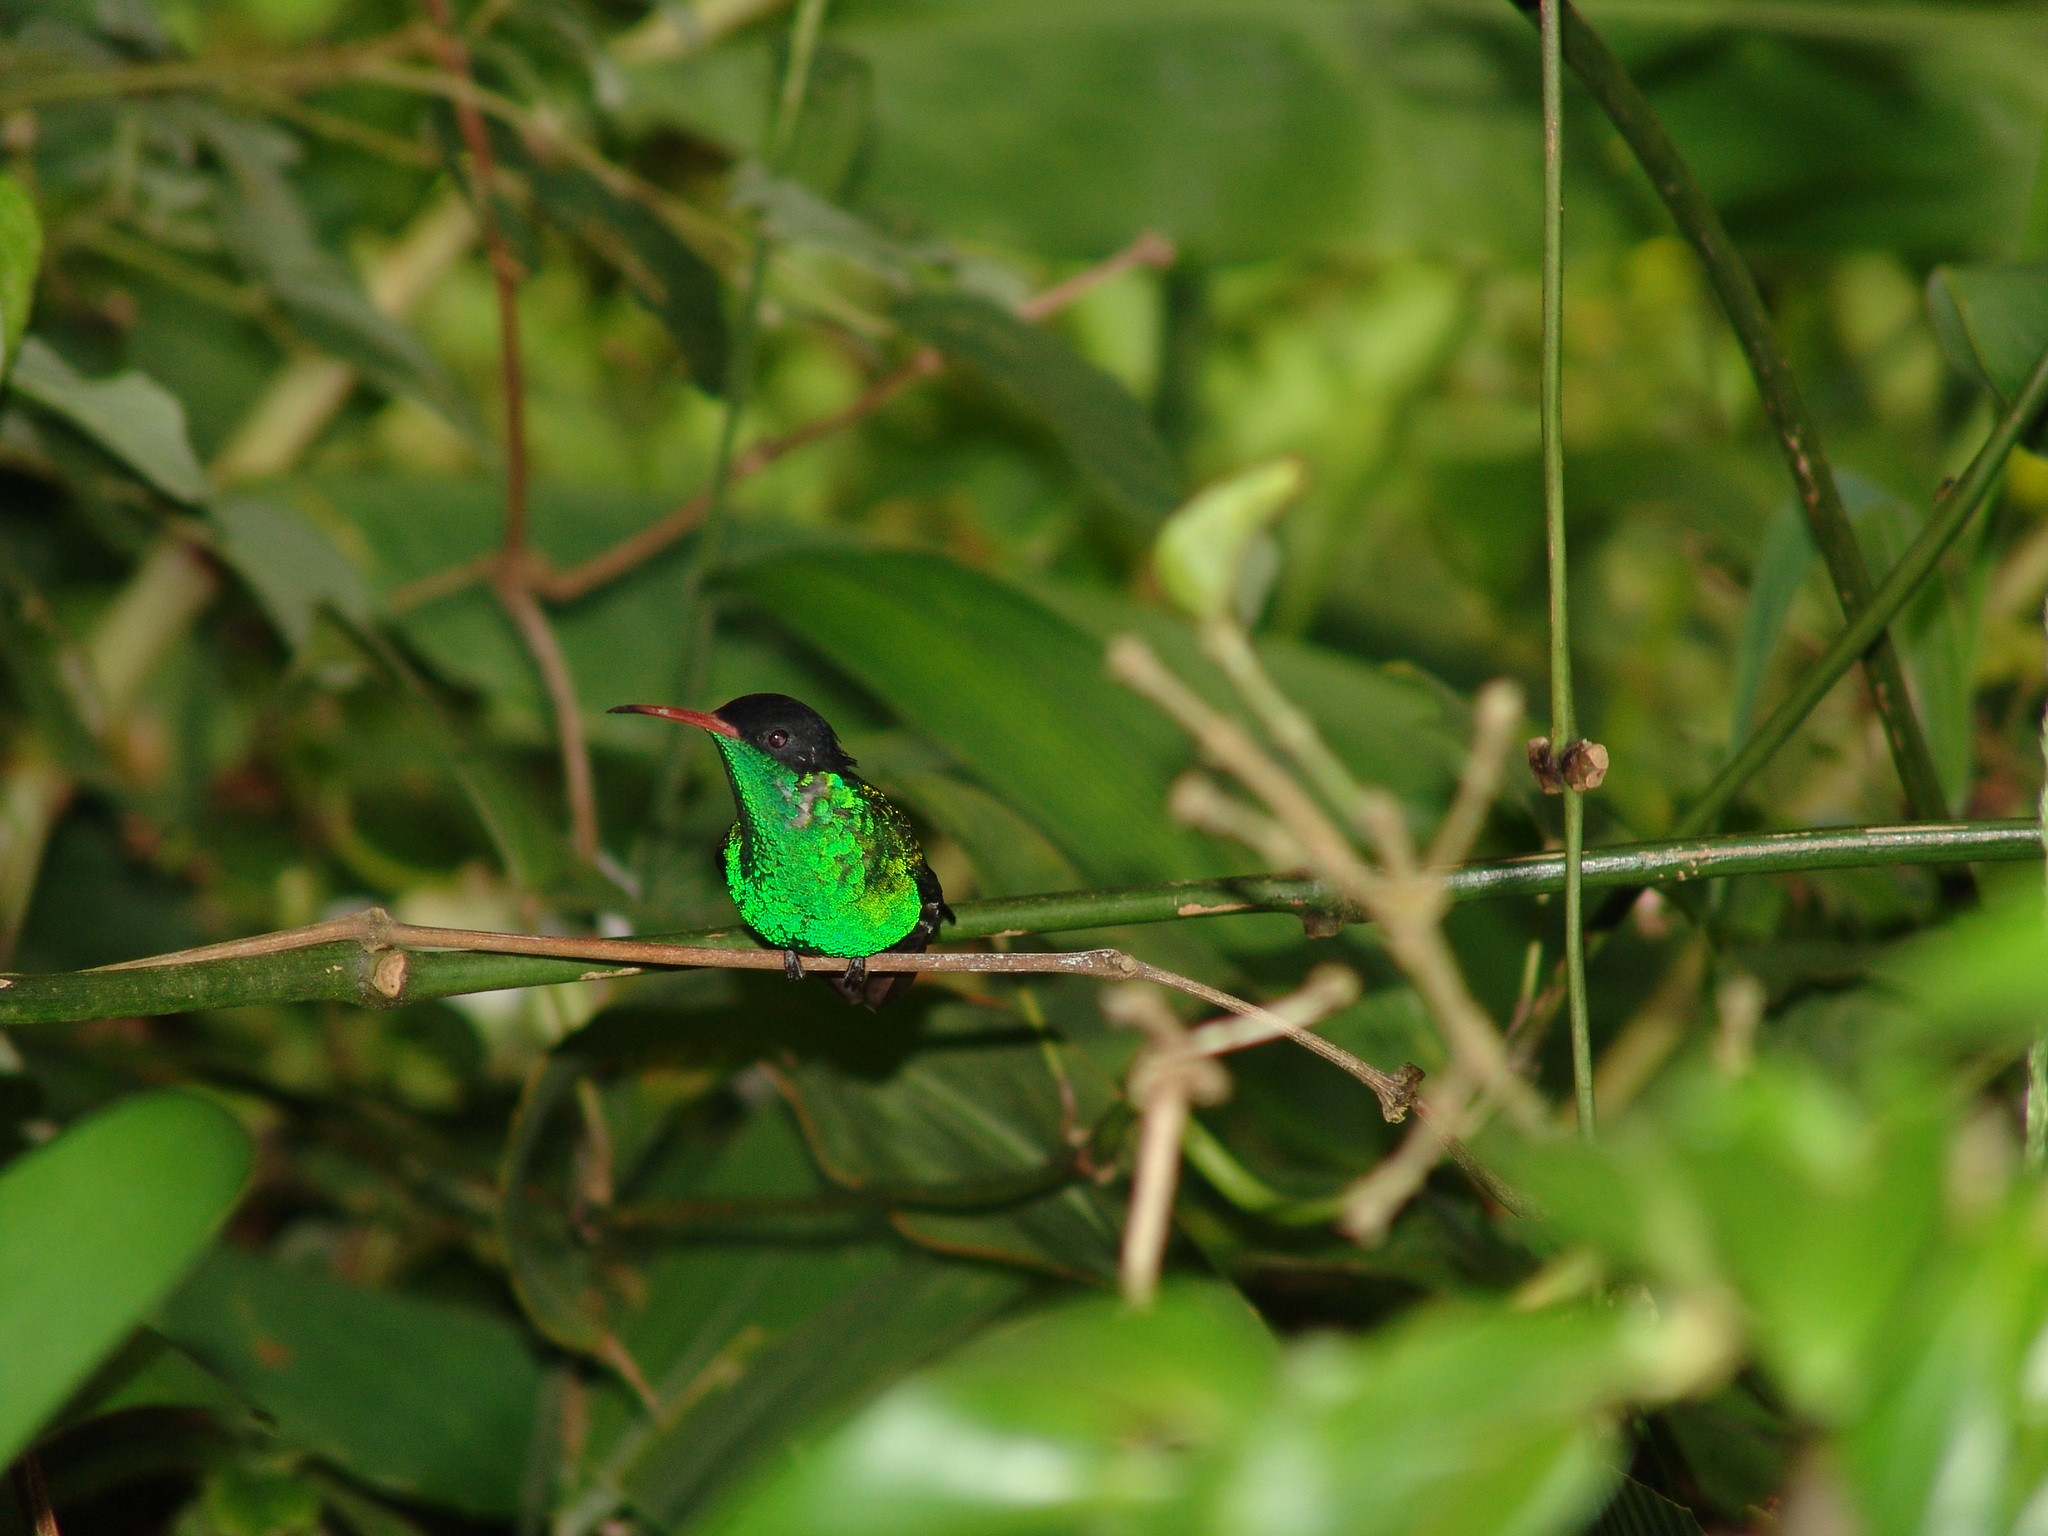
nature, branch, bird, leaf, flower, wildlife, green, insect, botany, fauna, invertebrate, jamaica, macro photography, doctors bird